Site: brandenburg
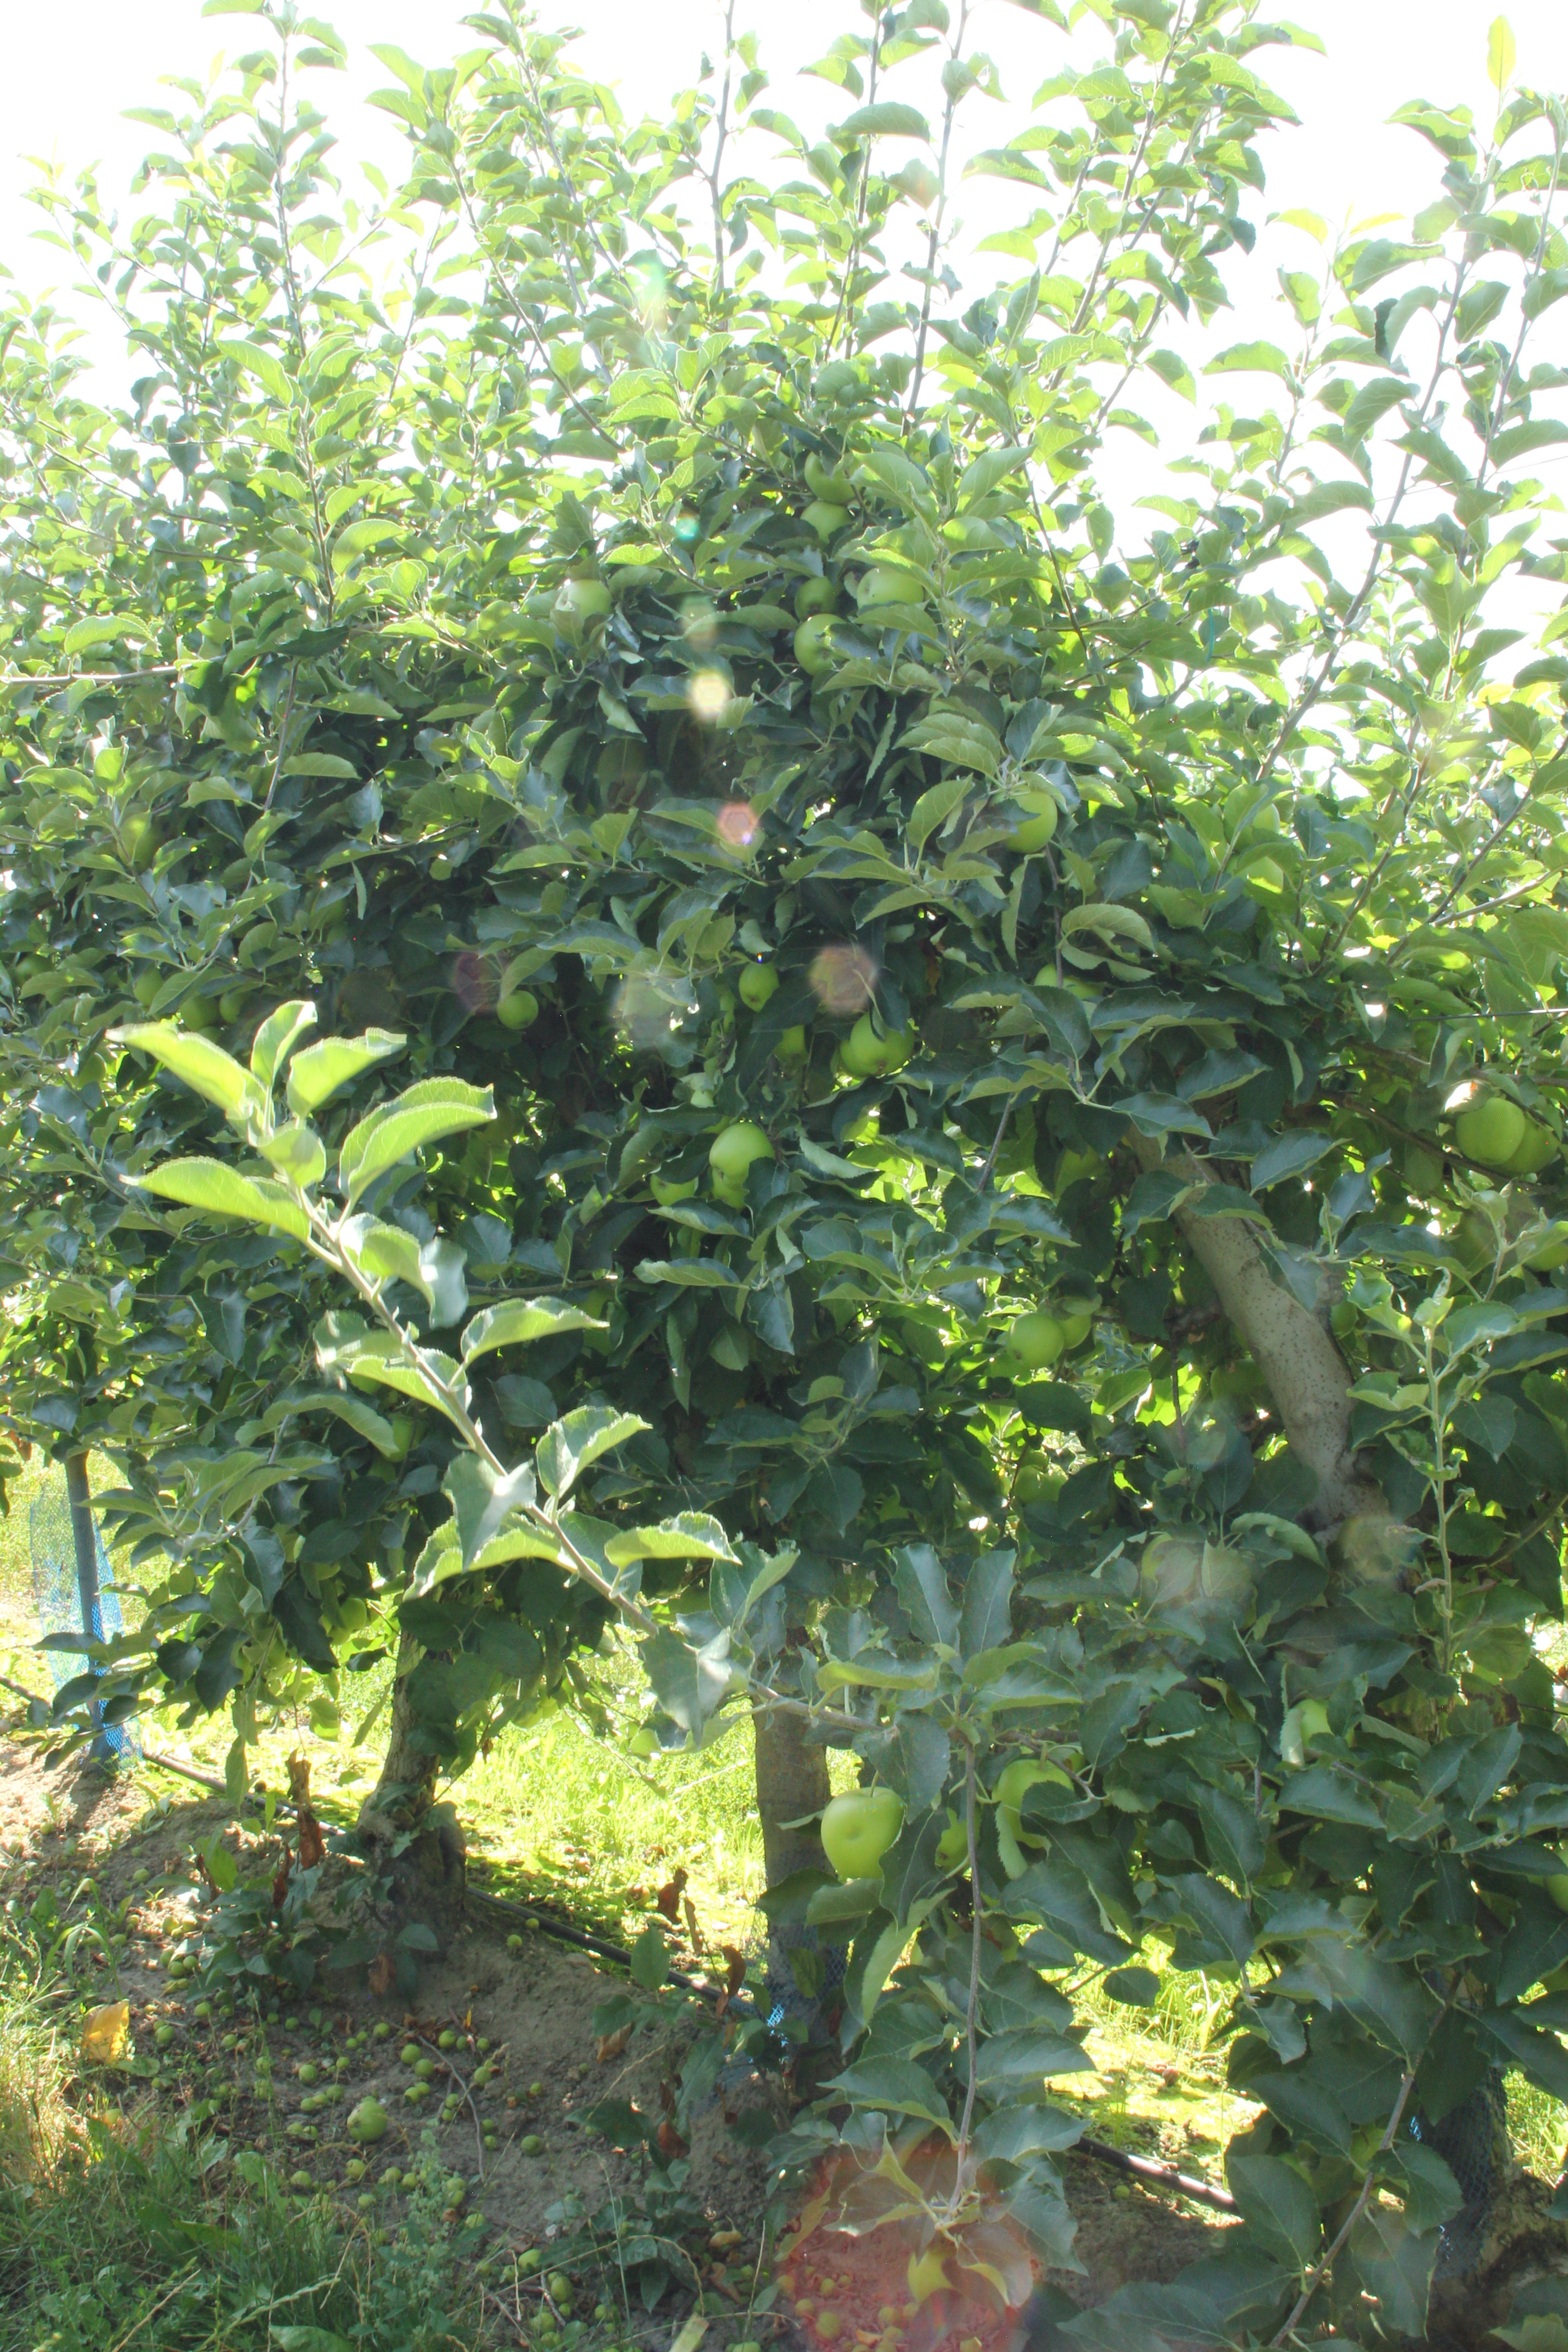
Growth stage (BBCH 77): Development of fruit